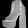
Label: Ankle boot